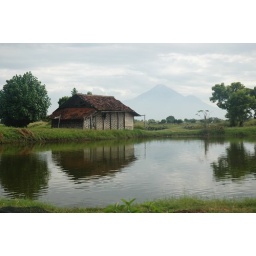
the house near lake